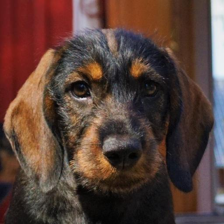
Label: animals